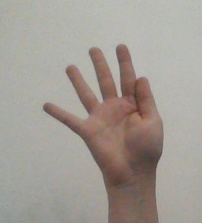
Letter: sheen